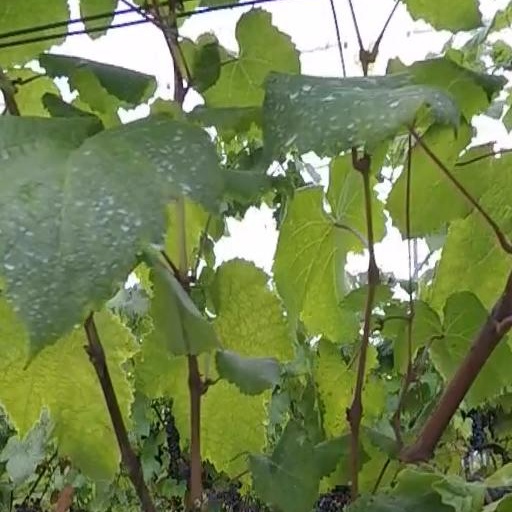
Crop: grape